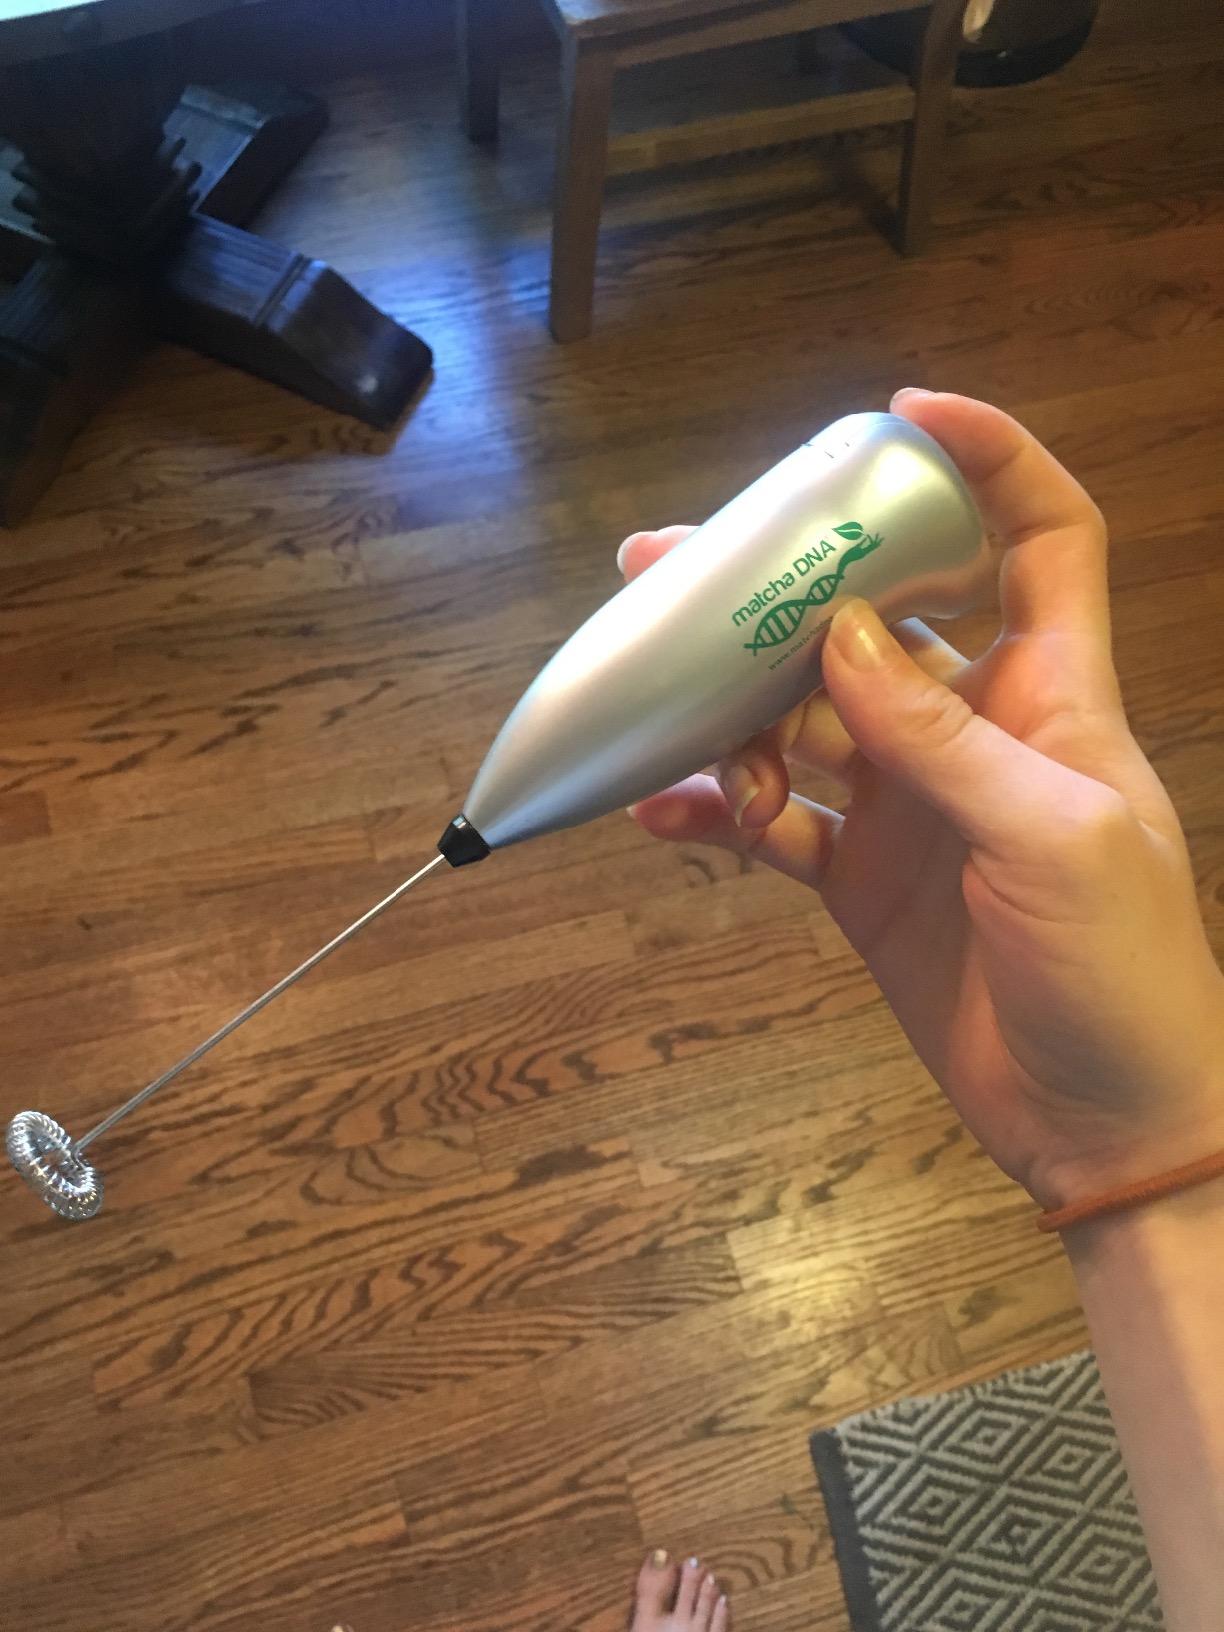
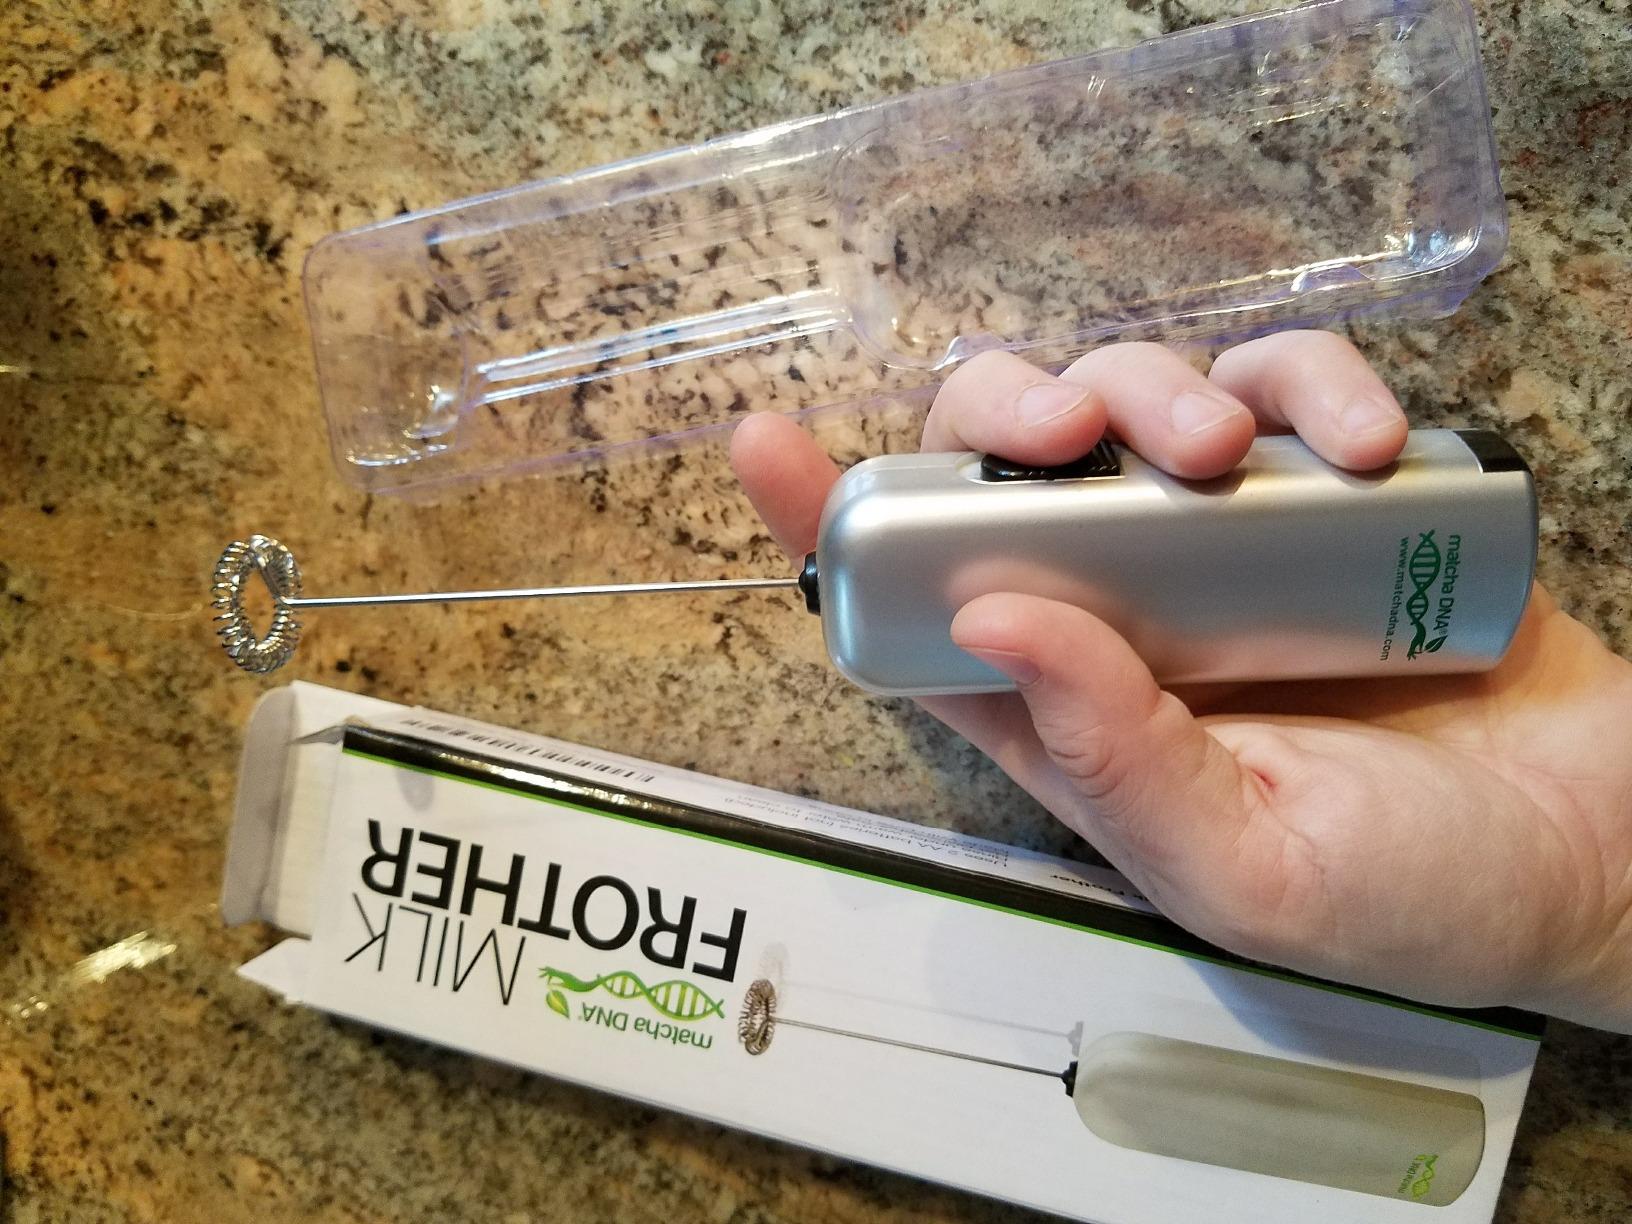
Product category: items_mixer
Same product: no